Dharmathadka

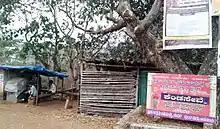
Permude Junction, Dharmathadka

Dharmathadka is a small village in Kasaragod district of Kerala state, India.